Andrés de Medrano y Mendizábal, 2nd Count of Torrubia

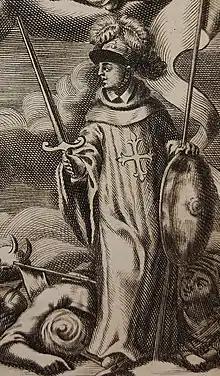
A knight of Calatrava portrayed in the monastic cowl (1731)

In 1690, Andrés de Medrano was appointed a Knight of the Order of Calatrava, one of Spain's most prestigious military orders, reserved for individuals of noble lineage and distinction in service to the Crown. For hundreds of years, his ancestors have always been closely linked to the Order of Calatrava. Medrano's ancestor Pedro González de Medrano was noted in the retinue of King Sancho VII of Navarre at the battle of Las Navas de Tolosa on July 16, 1212, and constituted the most significant nobility of the Kingdom of Navarre. He took up arms: "Gules Shield and a silver cross, figured as that of Calatrava", symbolizing their ancient lineage through its straightforward design and connection to the battle of Las Navas de Tolosa. In addition to Pedro González de Medrano, Martín López de Medrano brought this emblem (in Or) into the battle of Las Navas de Tolosa, and again during the notable battle of Baya on Saint Andrew's Day in 1227. Later, the Medrano family took this flag with gold (Or) saltires on a field of gules when participating in the Battle of Salado on 30 October 1340.